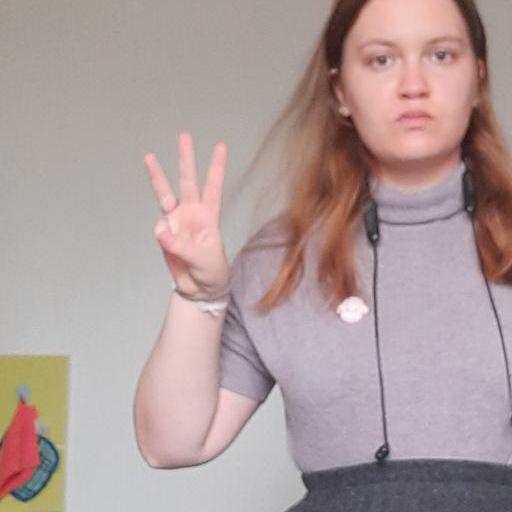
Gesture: three